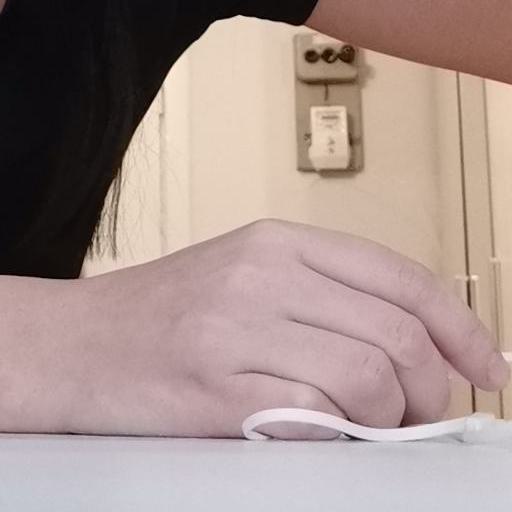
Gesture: no_gesture